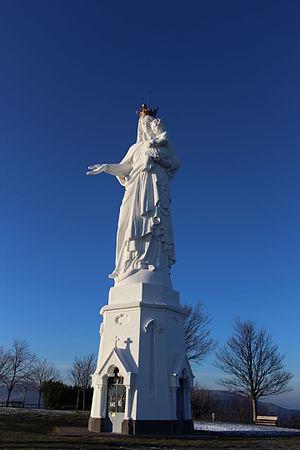
Notre-Dame de Monton (Puy-de-Dôme, Auvergne, France)
Cet article recense les statues les plus hautes actuellement érigées.
La Vierge de Monton est une statue d'une Vierge à l'Enfant située en France sur la commune de Veyre-Monton, dans le département du Puy-de-Dôme en région d'Auvergne.
François Aristide Belloc est un sculpteur français né le 23 août 1827 à Nantes. Il serait mort après 1885 et vers 1913 selon la base Palissy.